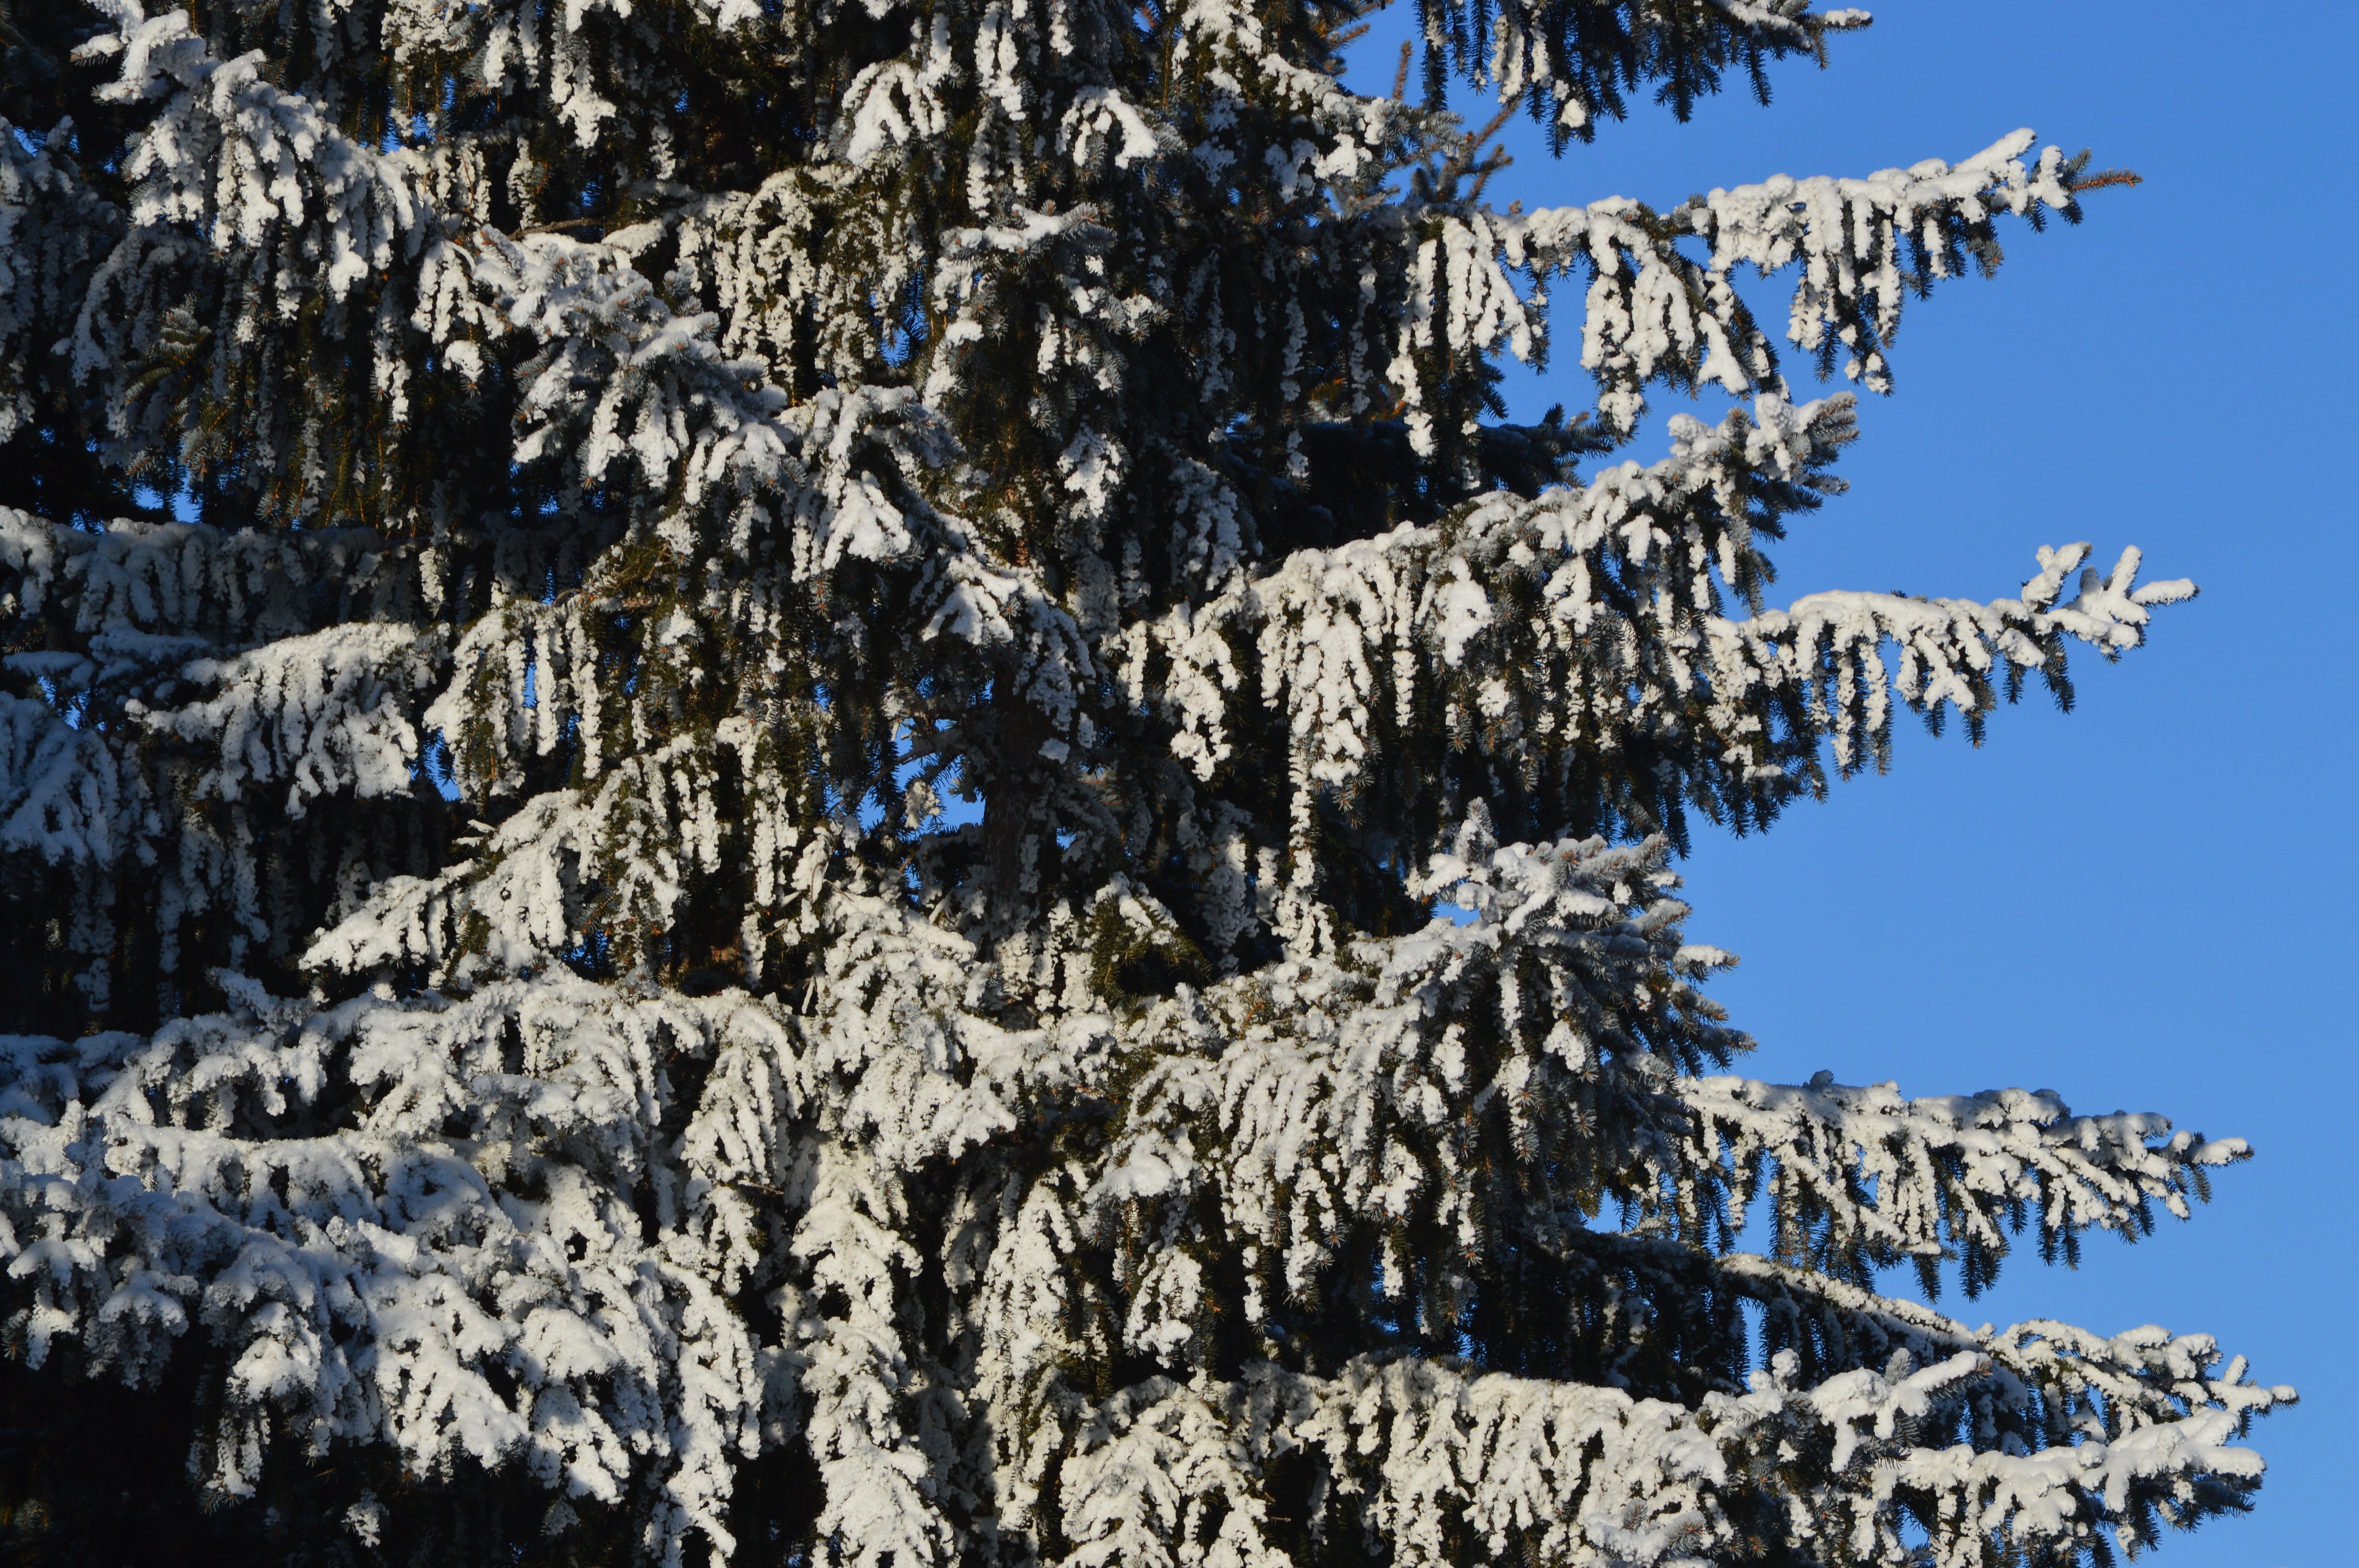
tree, nature, forest, branch, snow, cold, winter, plant, flower, frost, environment, ice, fir, season, blue sky, conifer, woods, spruce, freezing, biome, woody plant, land plant, geological phenomenon